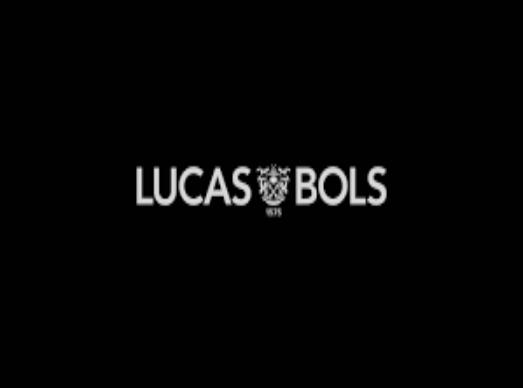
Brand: Bols
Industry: Necessities